Syrmaticus

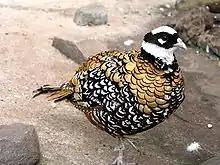
Male Reeves's pheasants ("S. reevesi") are unmistakable in appearance (tail is abraded)

Reeves's pheasant ("S. reevesi") is probably derived from ancestral stock that remained in the general area of the genus' origin, adapting to the local conditions and evolving numerous peculiar male apomorphies, such as the lack of facial wattles (which judging from their presence in "Phasianus" were present in the ancestral "Syrmaticus" too), the golden body plumage, the conspicuous head stripes or the immensely long tail.